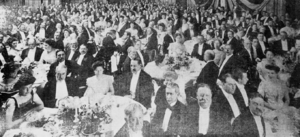
L’hôtel Astor est un ancien hôtel situé à New York, aux États-Unis. Ouvert en 1904, il est démoli en 1967 pour laisser place au gratte-ciel One Astor Plaza.